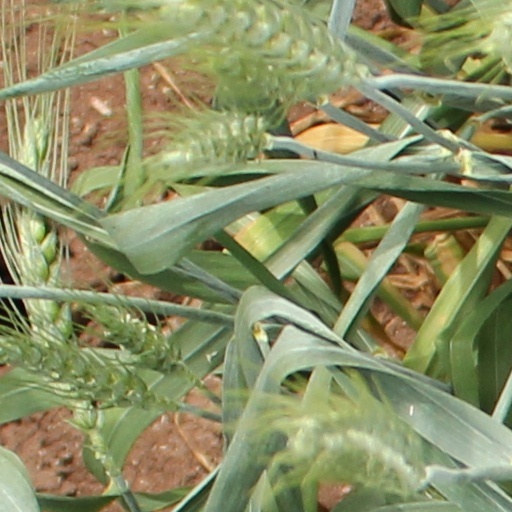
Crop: wheat